Across the Universe (novel series)

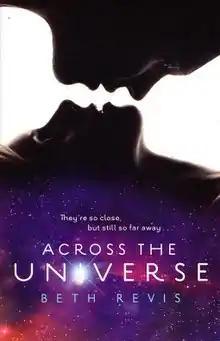
First edition

Across the Universe is a trilogy of young adult science fiction romance novels written by American author Beth Revis. Chronicling the life of Amy Martin aboard a generation ship hundreds of years in the future, "Across the Universe", the first novel published in 2011 by Razorbill, received a starred Kirkus review and made the New York Bestseller List for Children's Chapter Books.